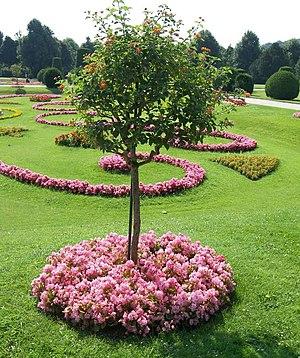
Autriche, Vienne, Zoo de Schönbrunn Čeština: Tiergarten Schönbrunn